Rizwan Farook and Tashfeen Malik

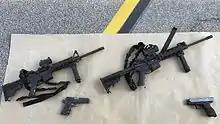
The four guns used by the shooters.

Farook and Malik used two .223-caliber semi-automatic rifles, two 9 mm caliber semi-automatic pistols, and an explosive device in the attack. The rifles used were variants of the AR-15: one was a DPMS Panther Arms A15, the other was a Smith & Wesson M&P15.